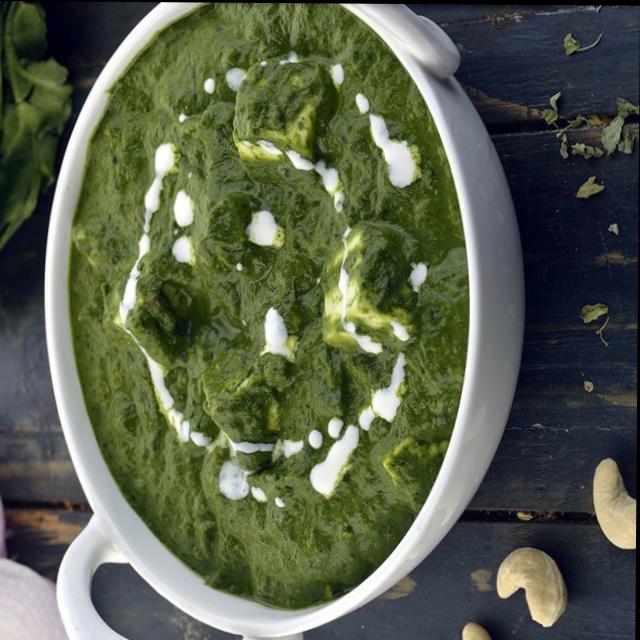
Dish: palak_paneer